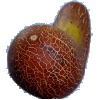
Label: Cucumber Ripe 1